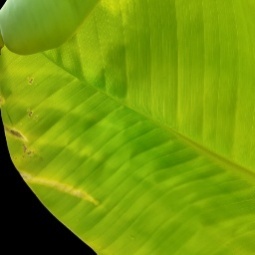
Label: Calcium